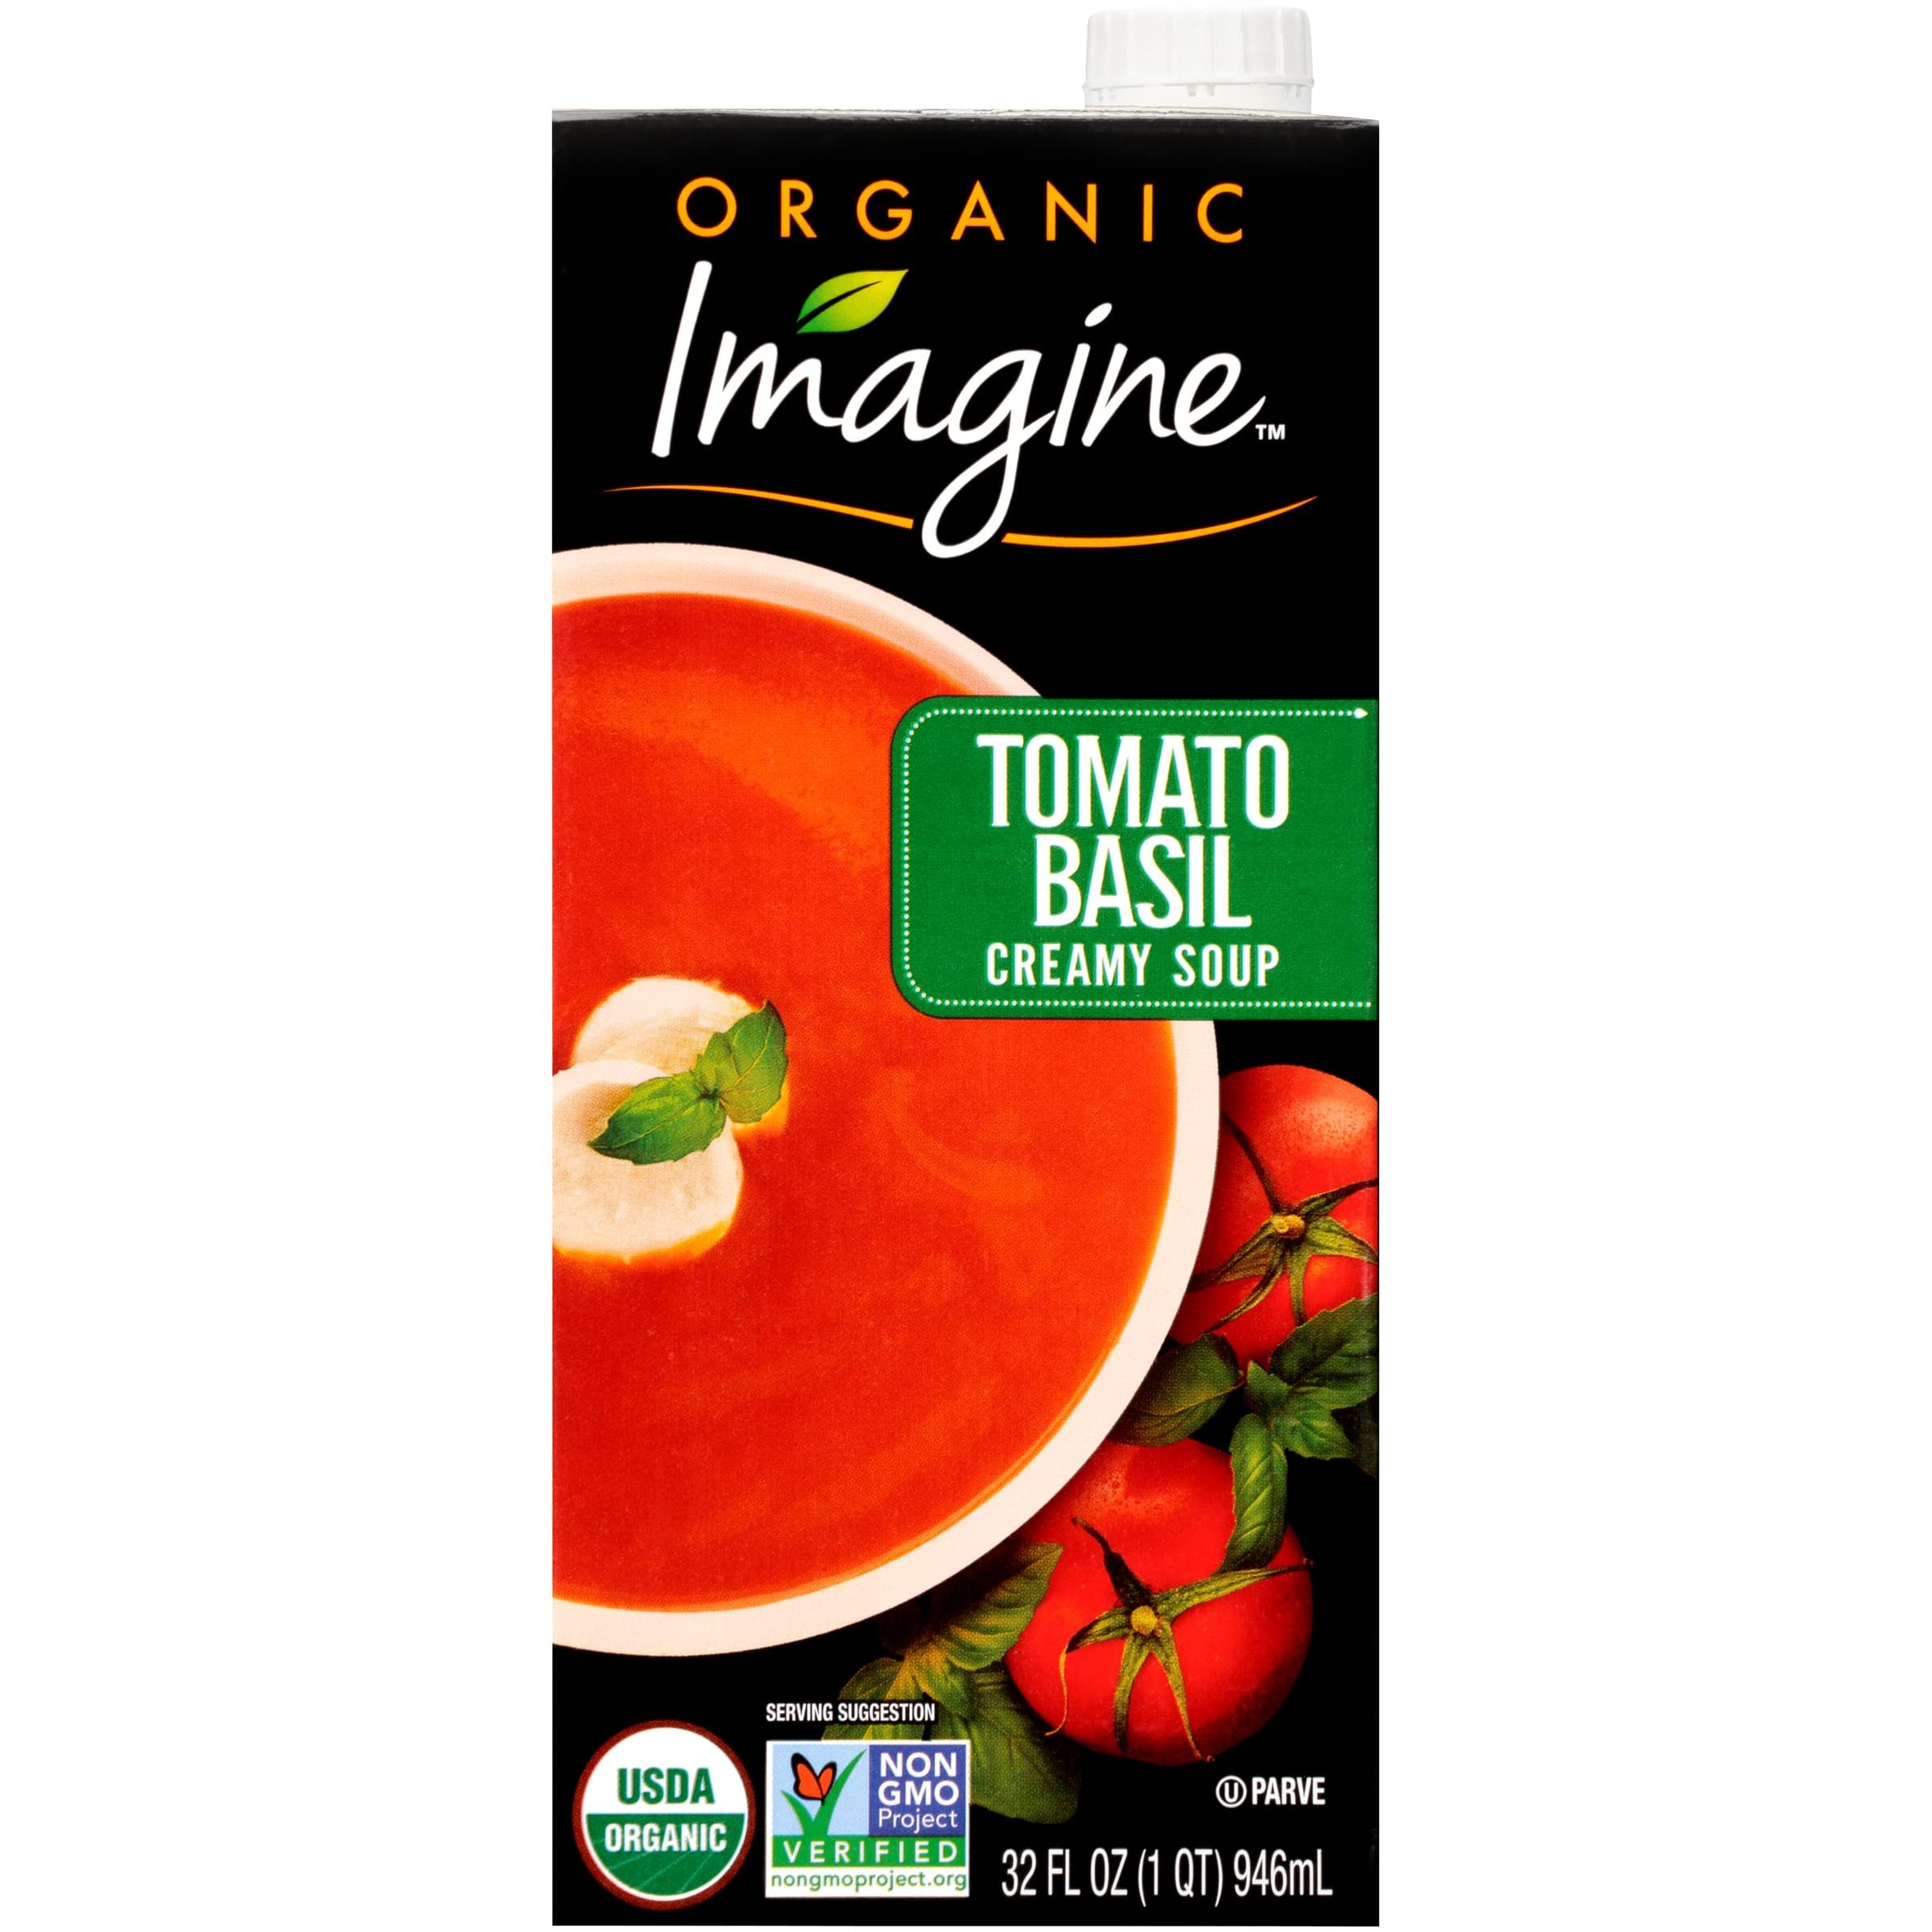
Item Name: Imagine Organic Tomato Basil Creamy Soup 32 fl. oz (Pack of 6)
Bullet Point 1: Made with a blend of premium organic tomatoes and basil
Bullet Point 2: 32 oz. carton of Imagine Organic Creamy Tomato Basil Soup
Bullet Point 3: Dairy and Gluten-free
Bullet Point 4: Certified Kosher and vegan
Bullet Point 5: Non-GMO Project Verified and USDA-Certified Organic
Value: 192.0
Unit: Fl Oz

Price: 5.68